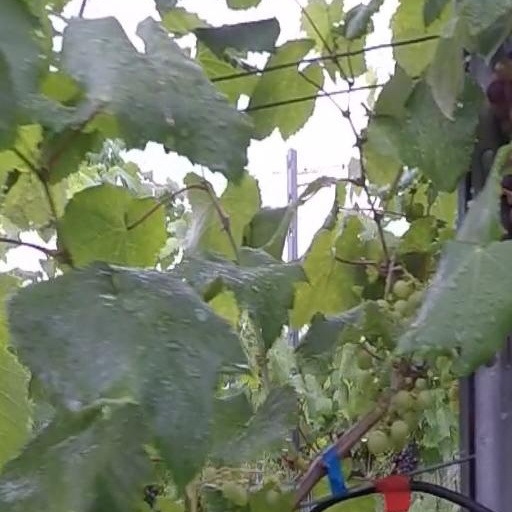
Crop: grape